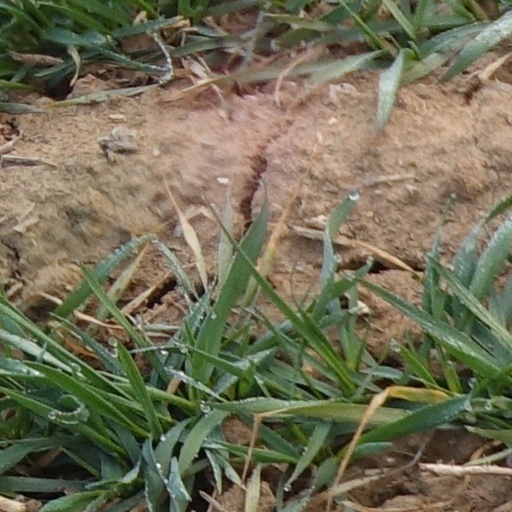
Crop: wheat